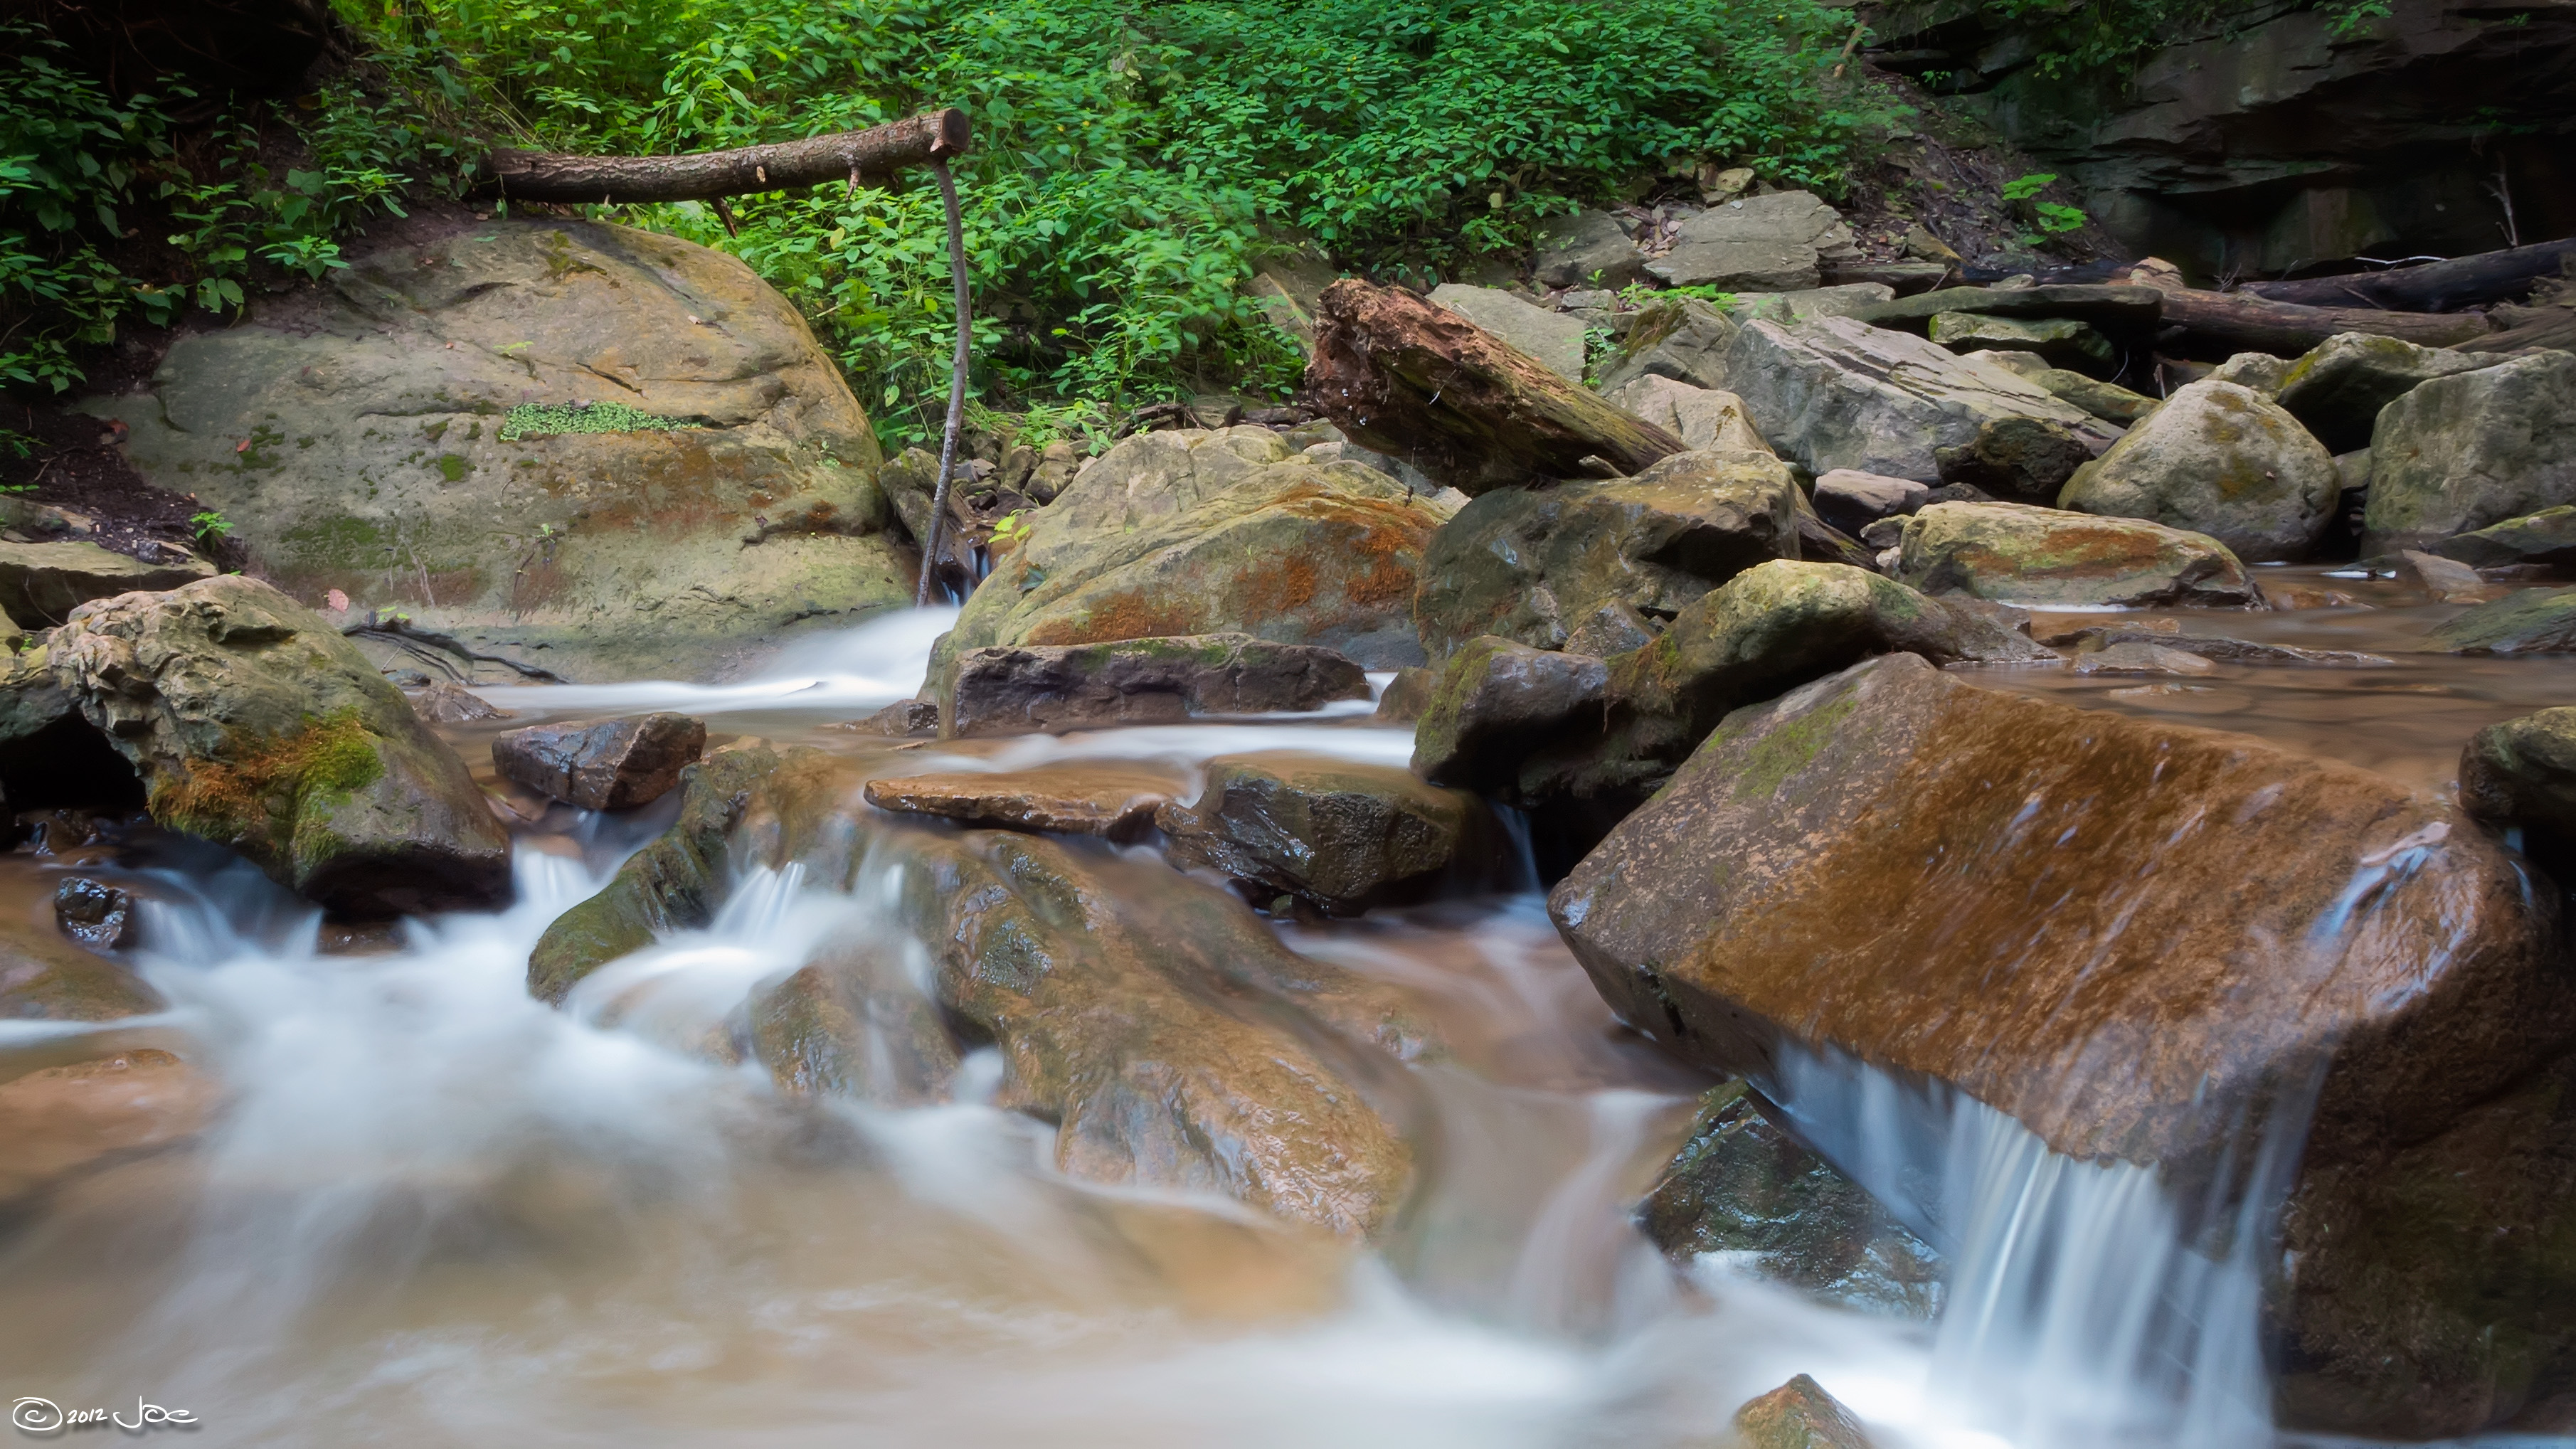
water, nature, forest, rock, waterfall, creek, wilderness, river, stream, jungle, autumn, rapid, body of water, falls, ontario, panasonic, dmc, lx7, panasoniclumixdmclx7, hamilton, tews, hfg, water feature, watercourse, landform